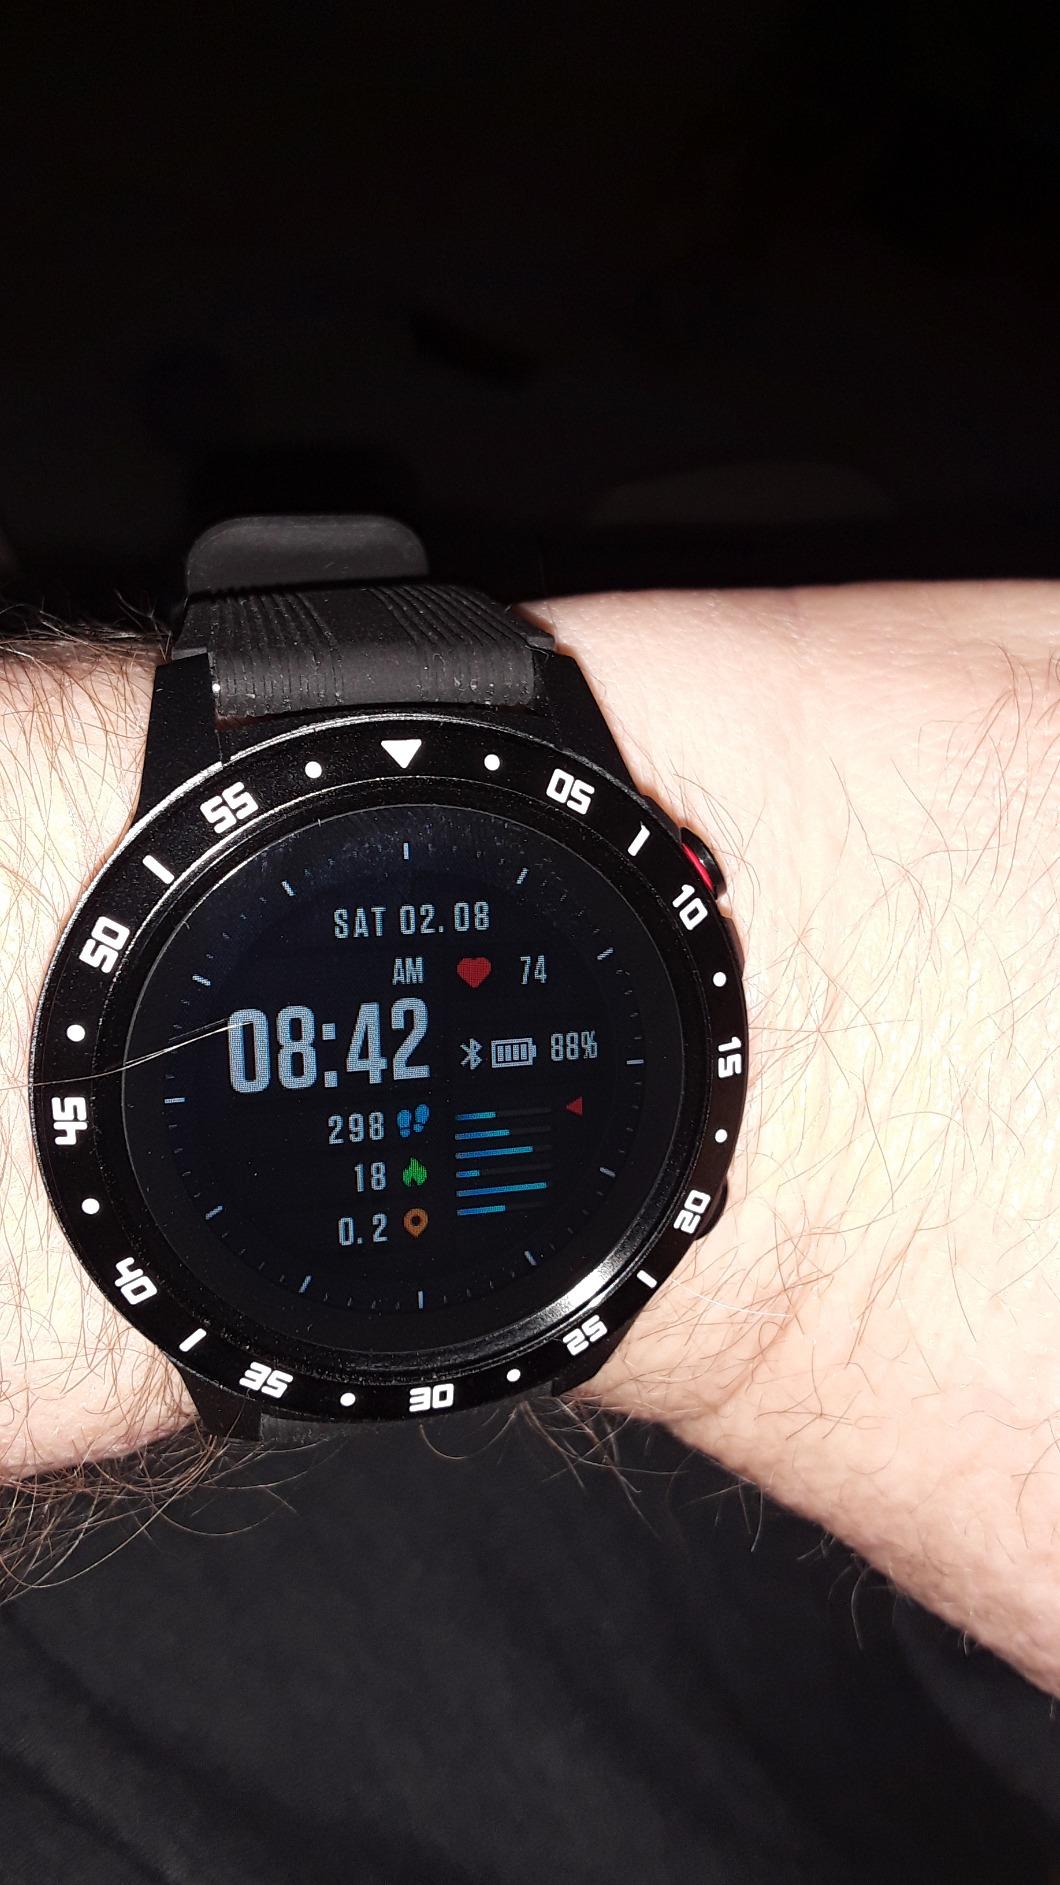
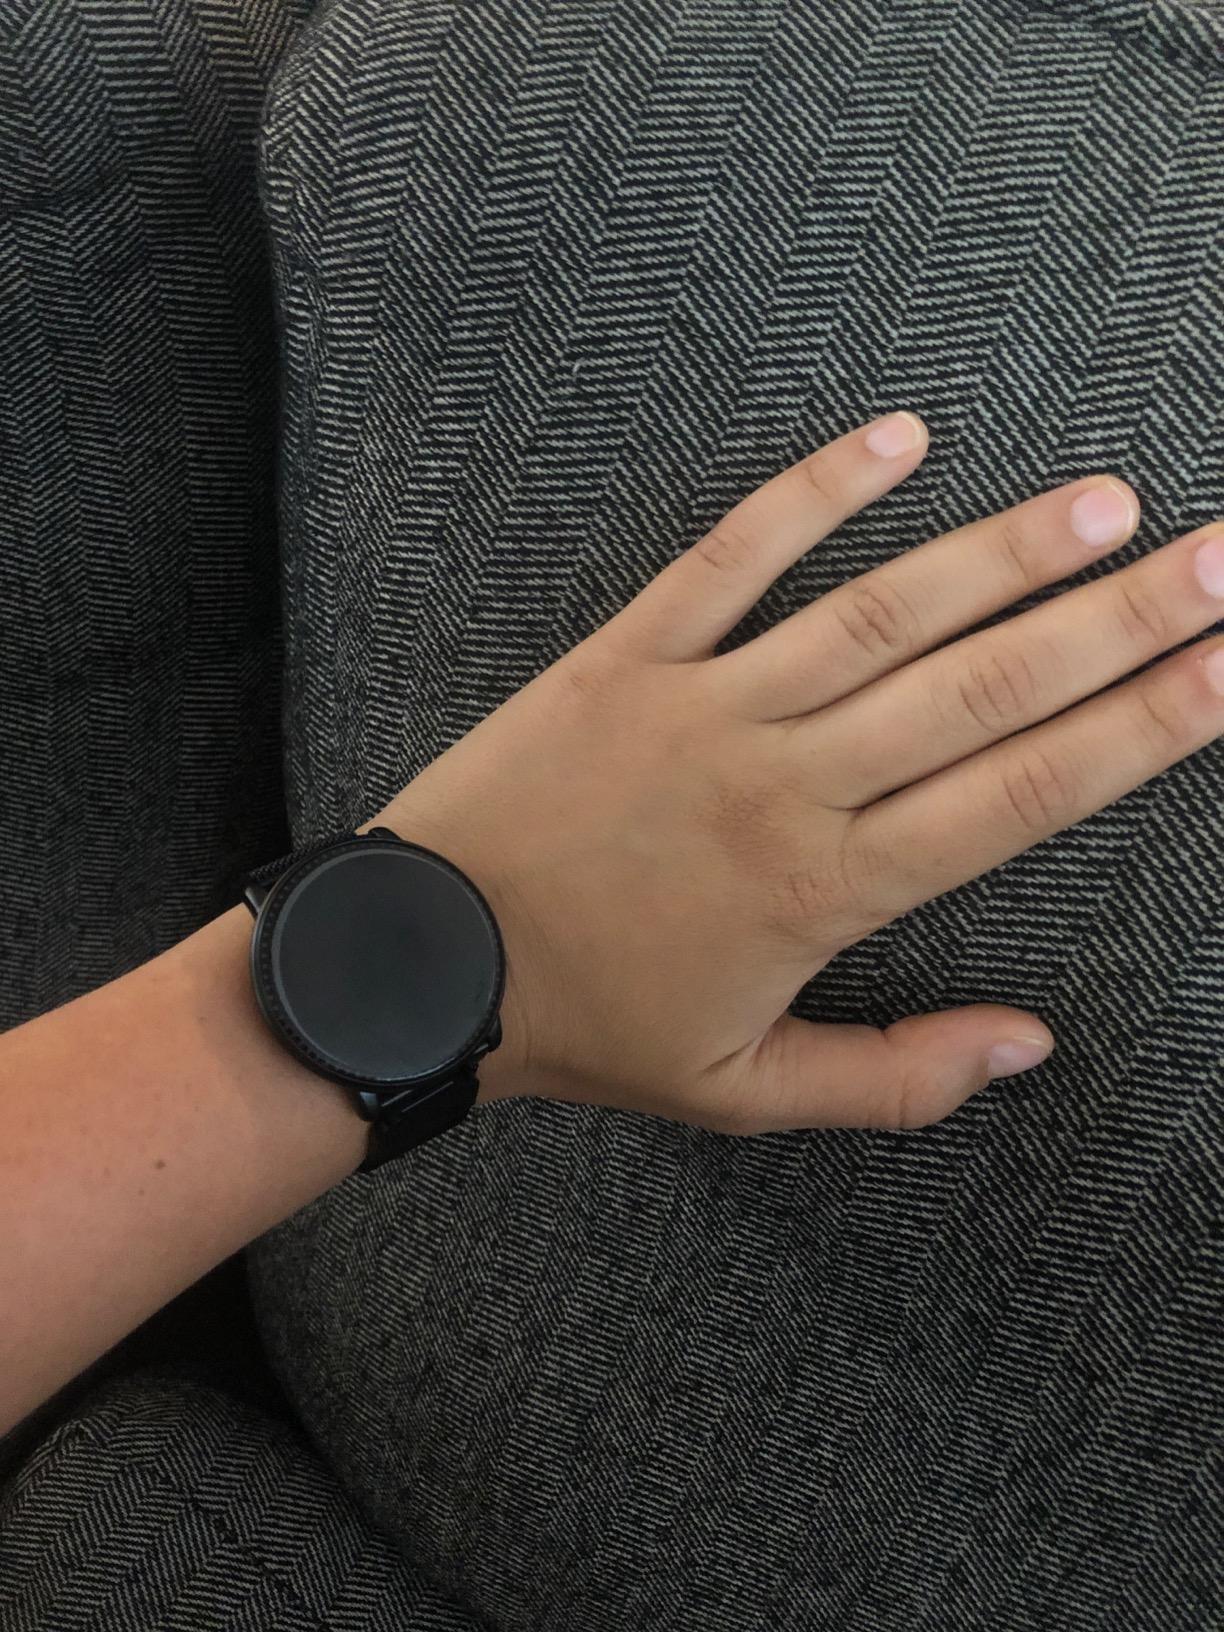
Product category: smartwatch
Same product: no